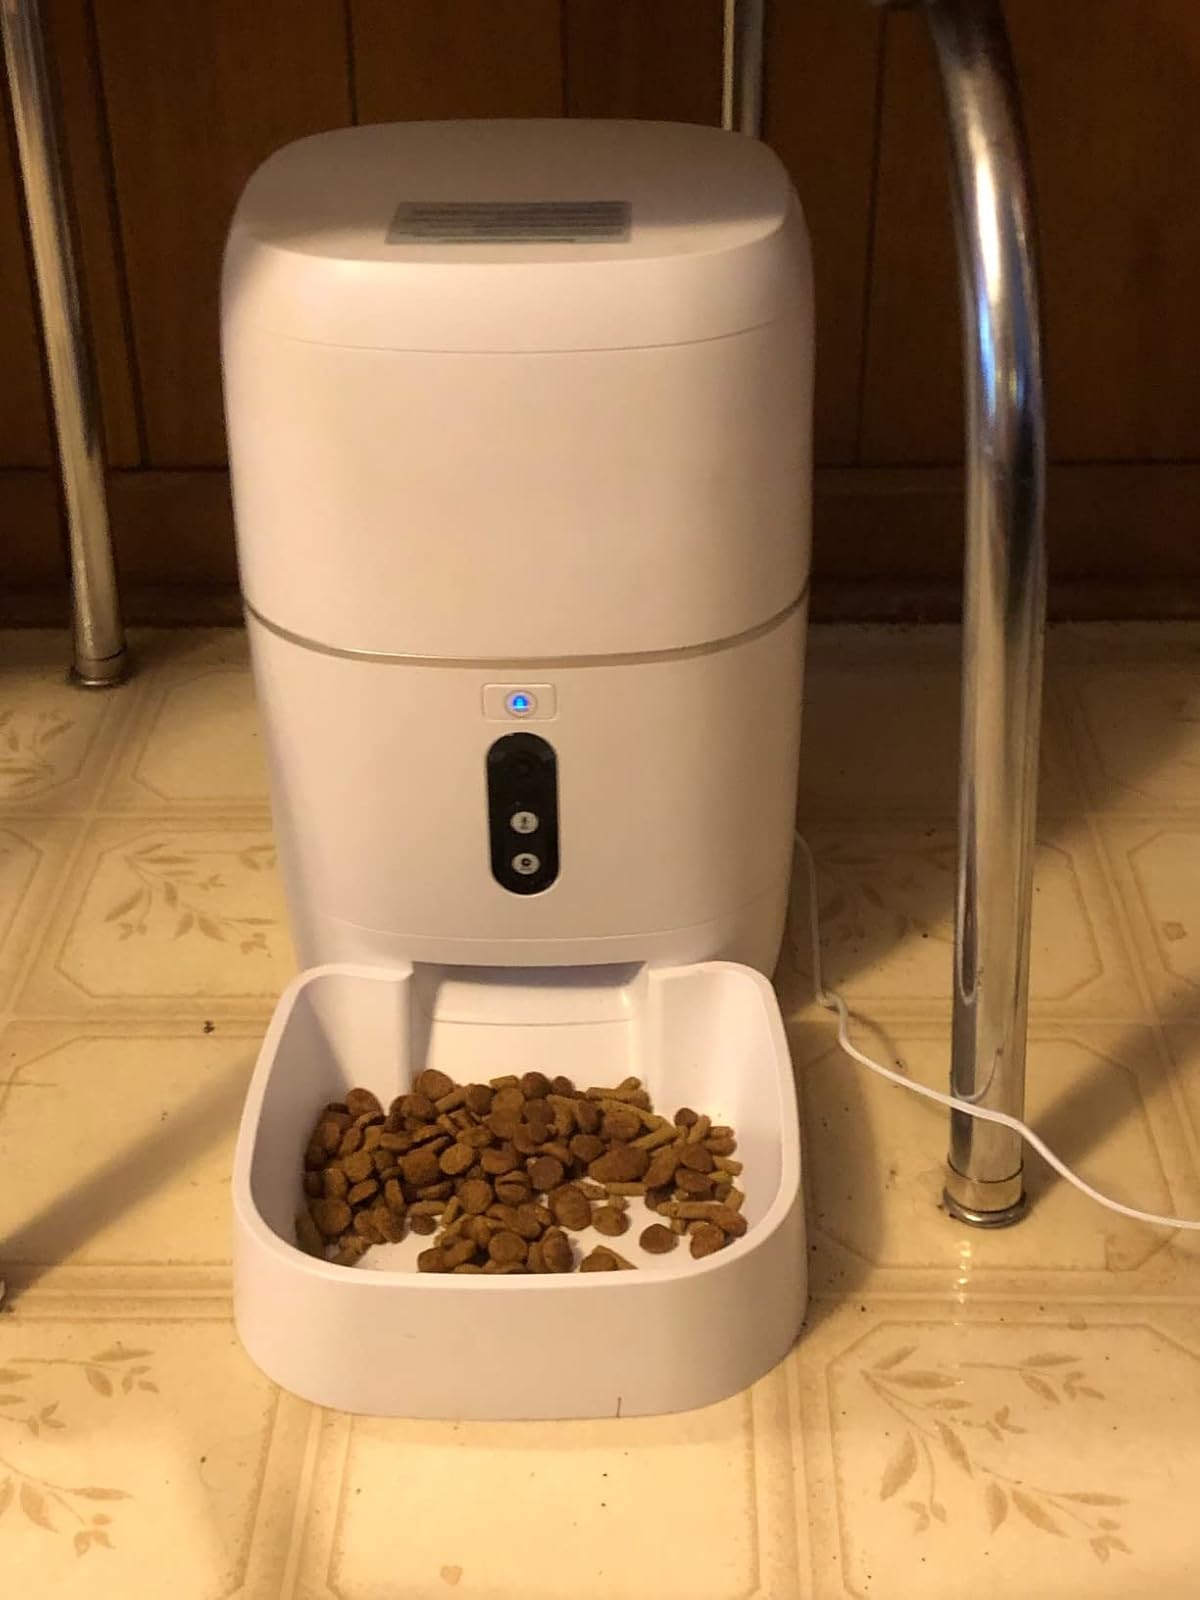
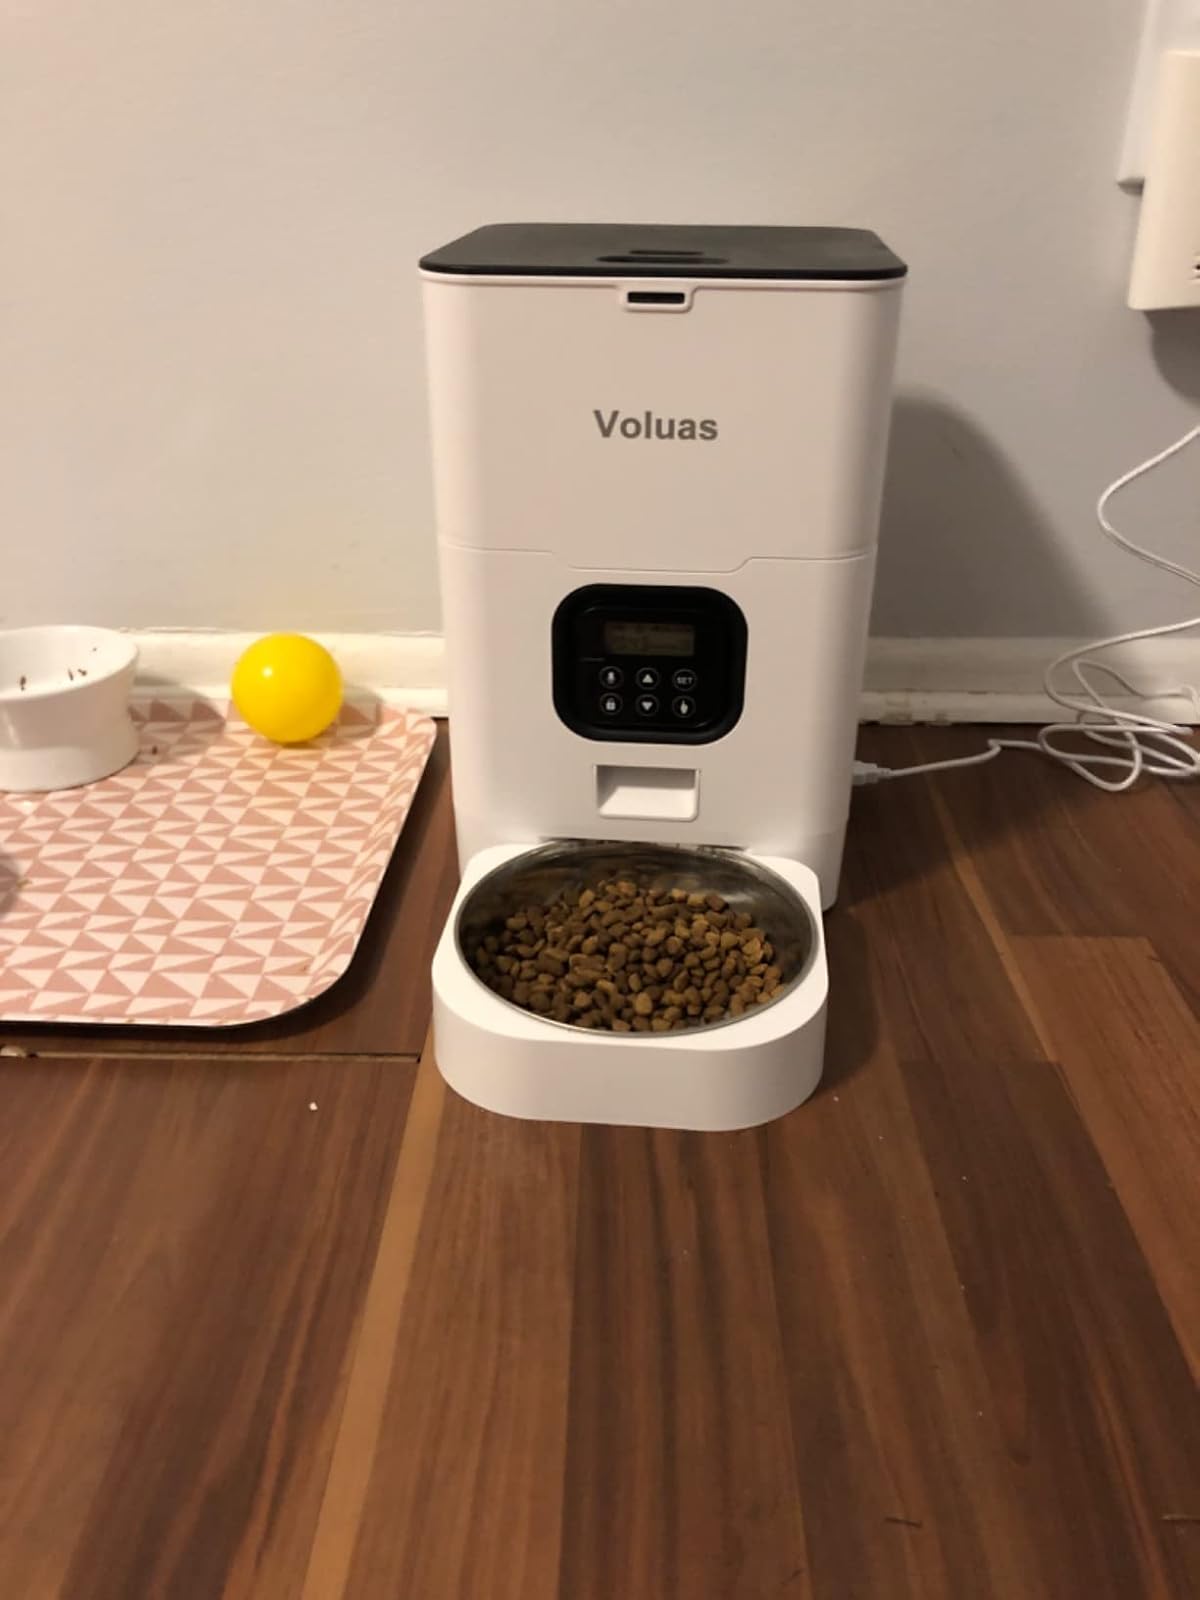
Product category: items_feeder
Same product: no